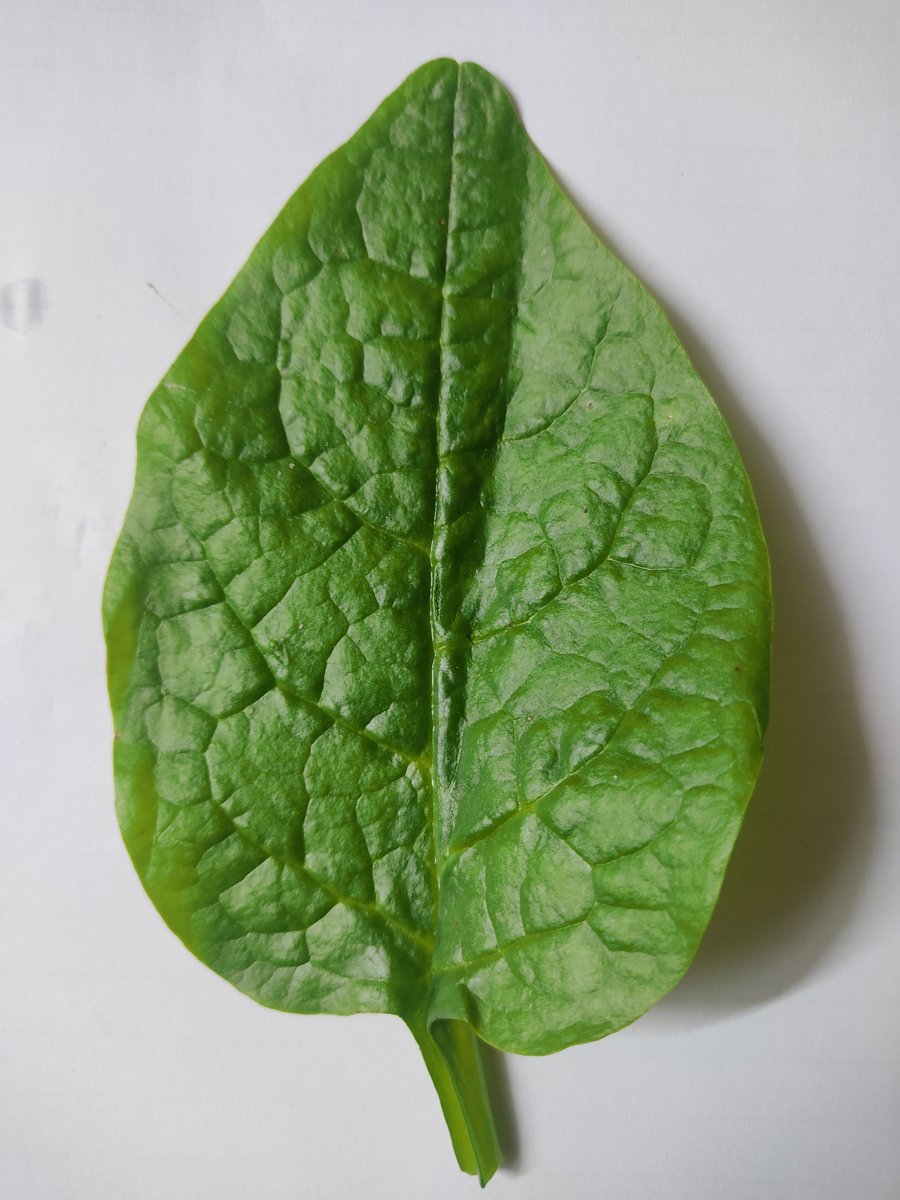
Label: Healthy-Leaf